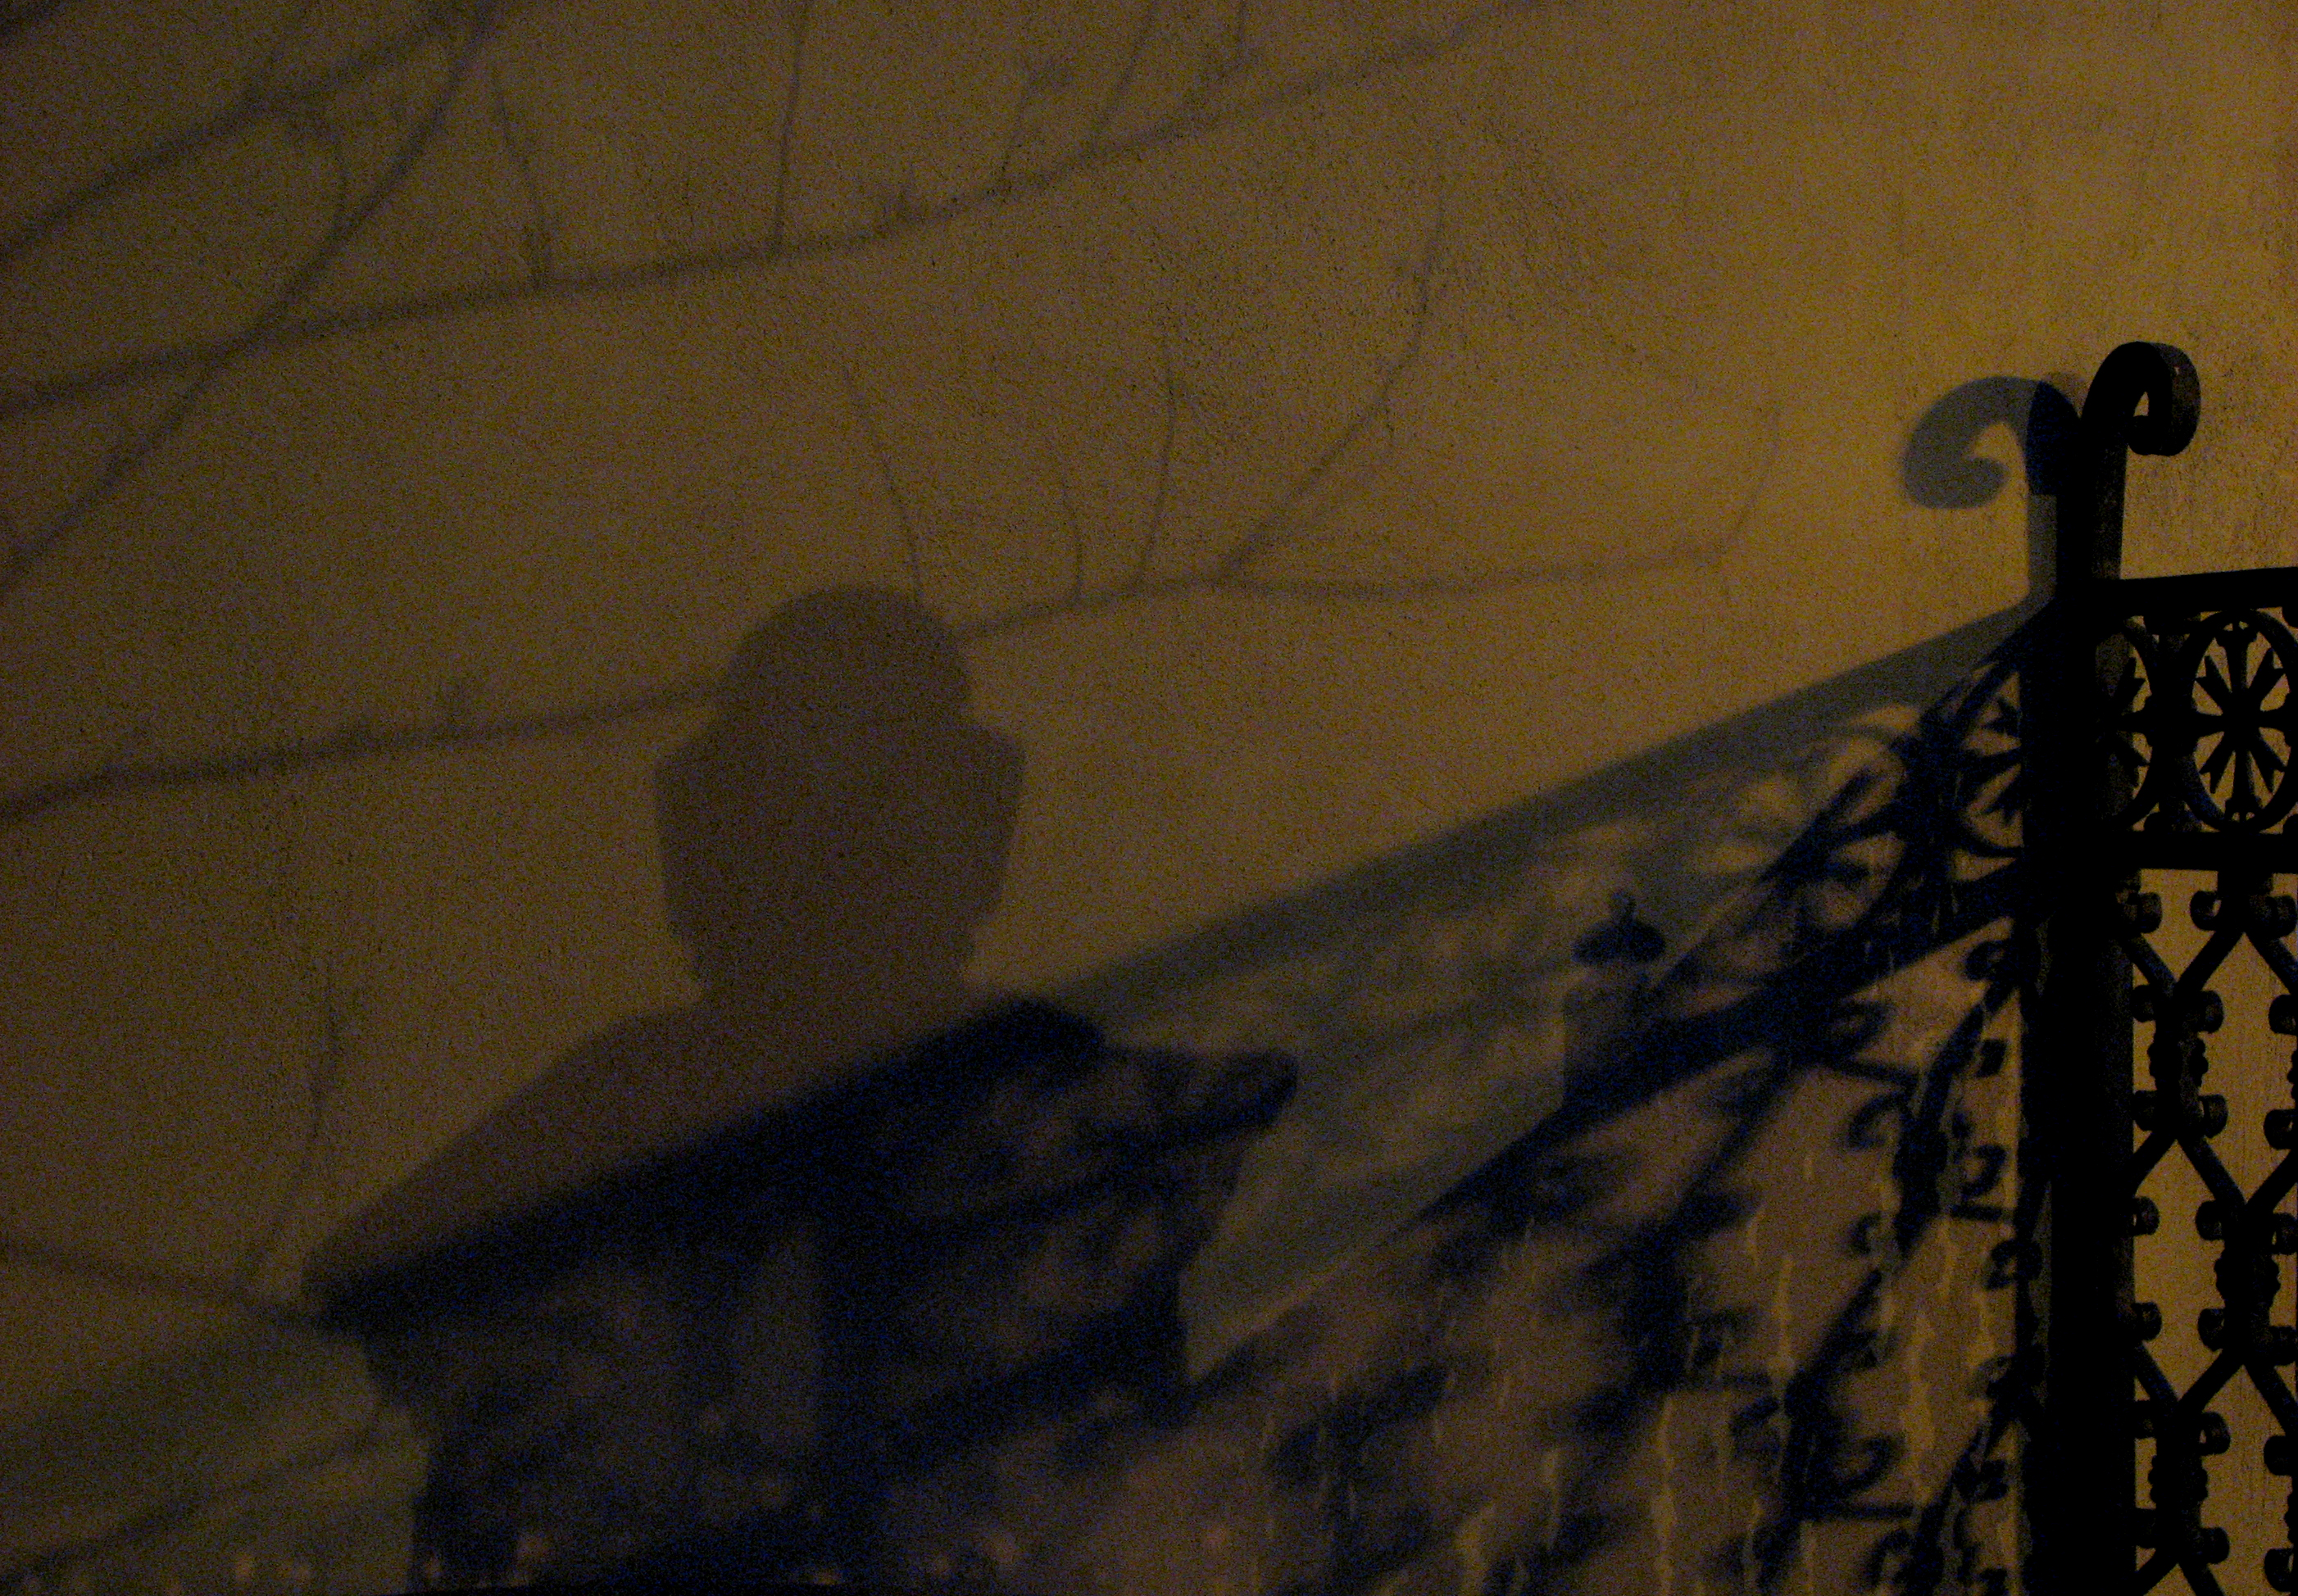
light, architecture, photography, wall, monument, photo, europe, architect, shadow, darkness, church, lighting, photos, de, courtyard, monastery, iglesia, eglise, fotografie, christianity, romana, style, orthodox, revival, eastern, shape, romania, bukarest, bucharest, rumania, roumanie, fineartphotos, convent, bor, chiesa, biserica, arhitectura, orthodoxy, arhitect, romanian, ortodoxa, patrimoniu, ortodox, manastirea, manastire, cladire, bucuresti, curte, mincu, ion, centrulvechi, lipscani, ionmincu, 1908, lmibiiaa19464, stavro, neoromanian, neoromanesc, stavropoleos, brancovenesc, bucarest, neoromanianstyle, rumana, romanianrevival